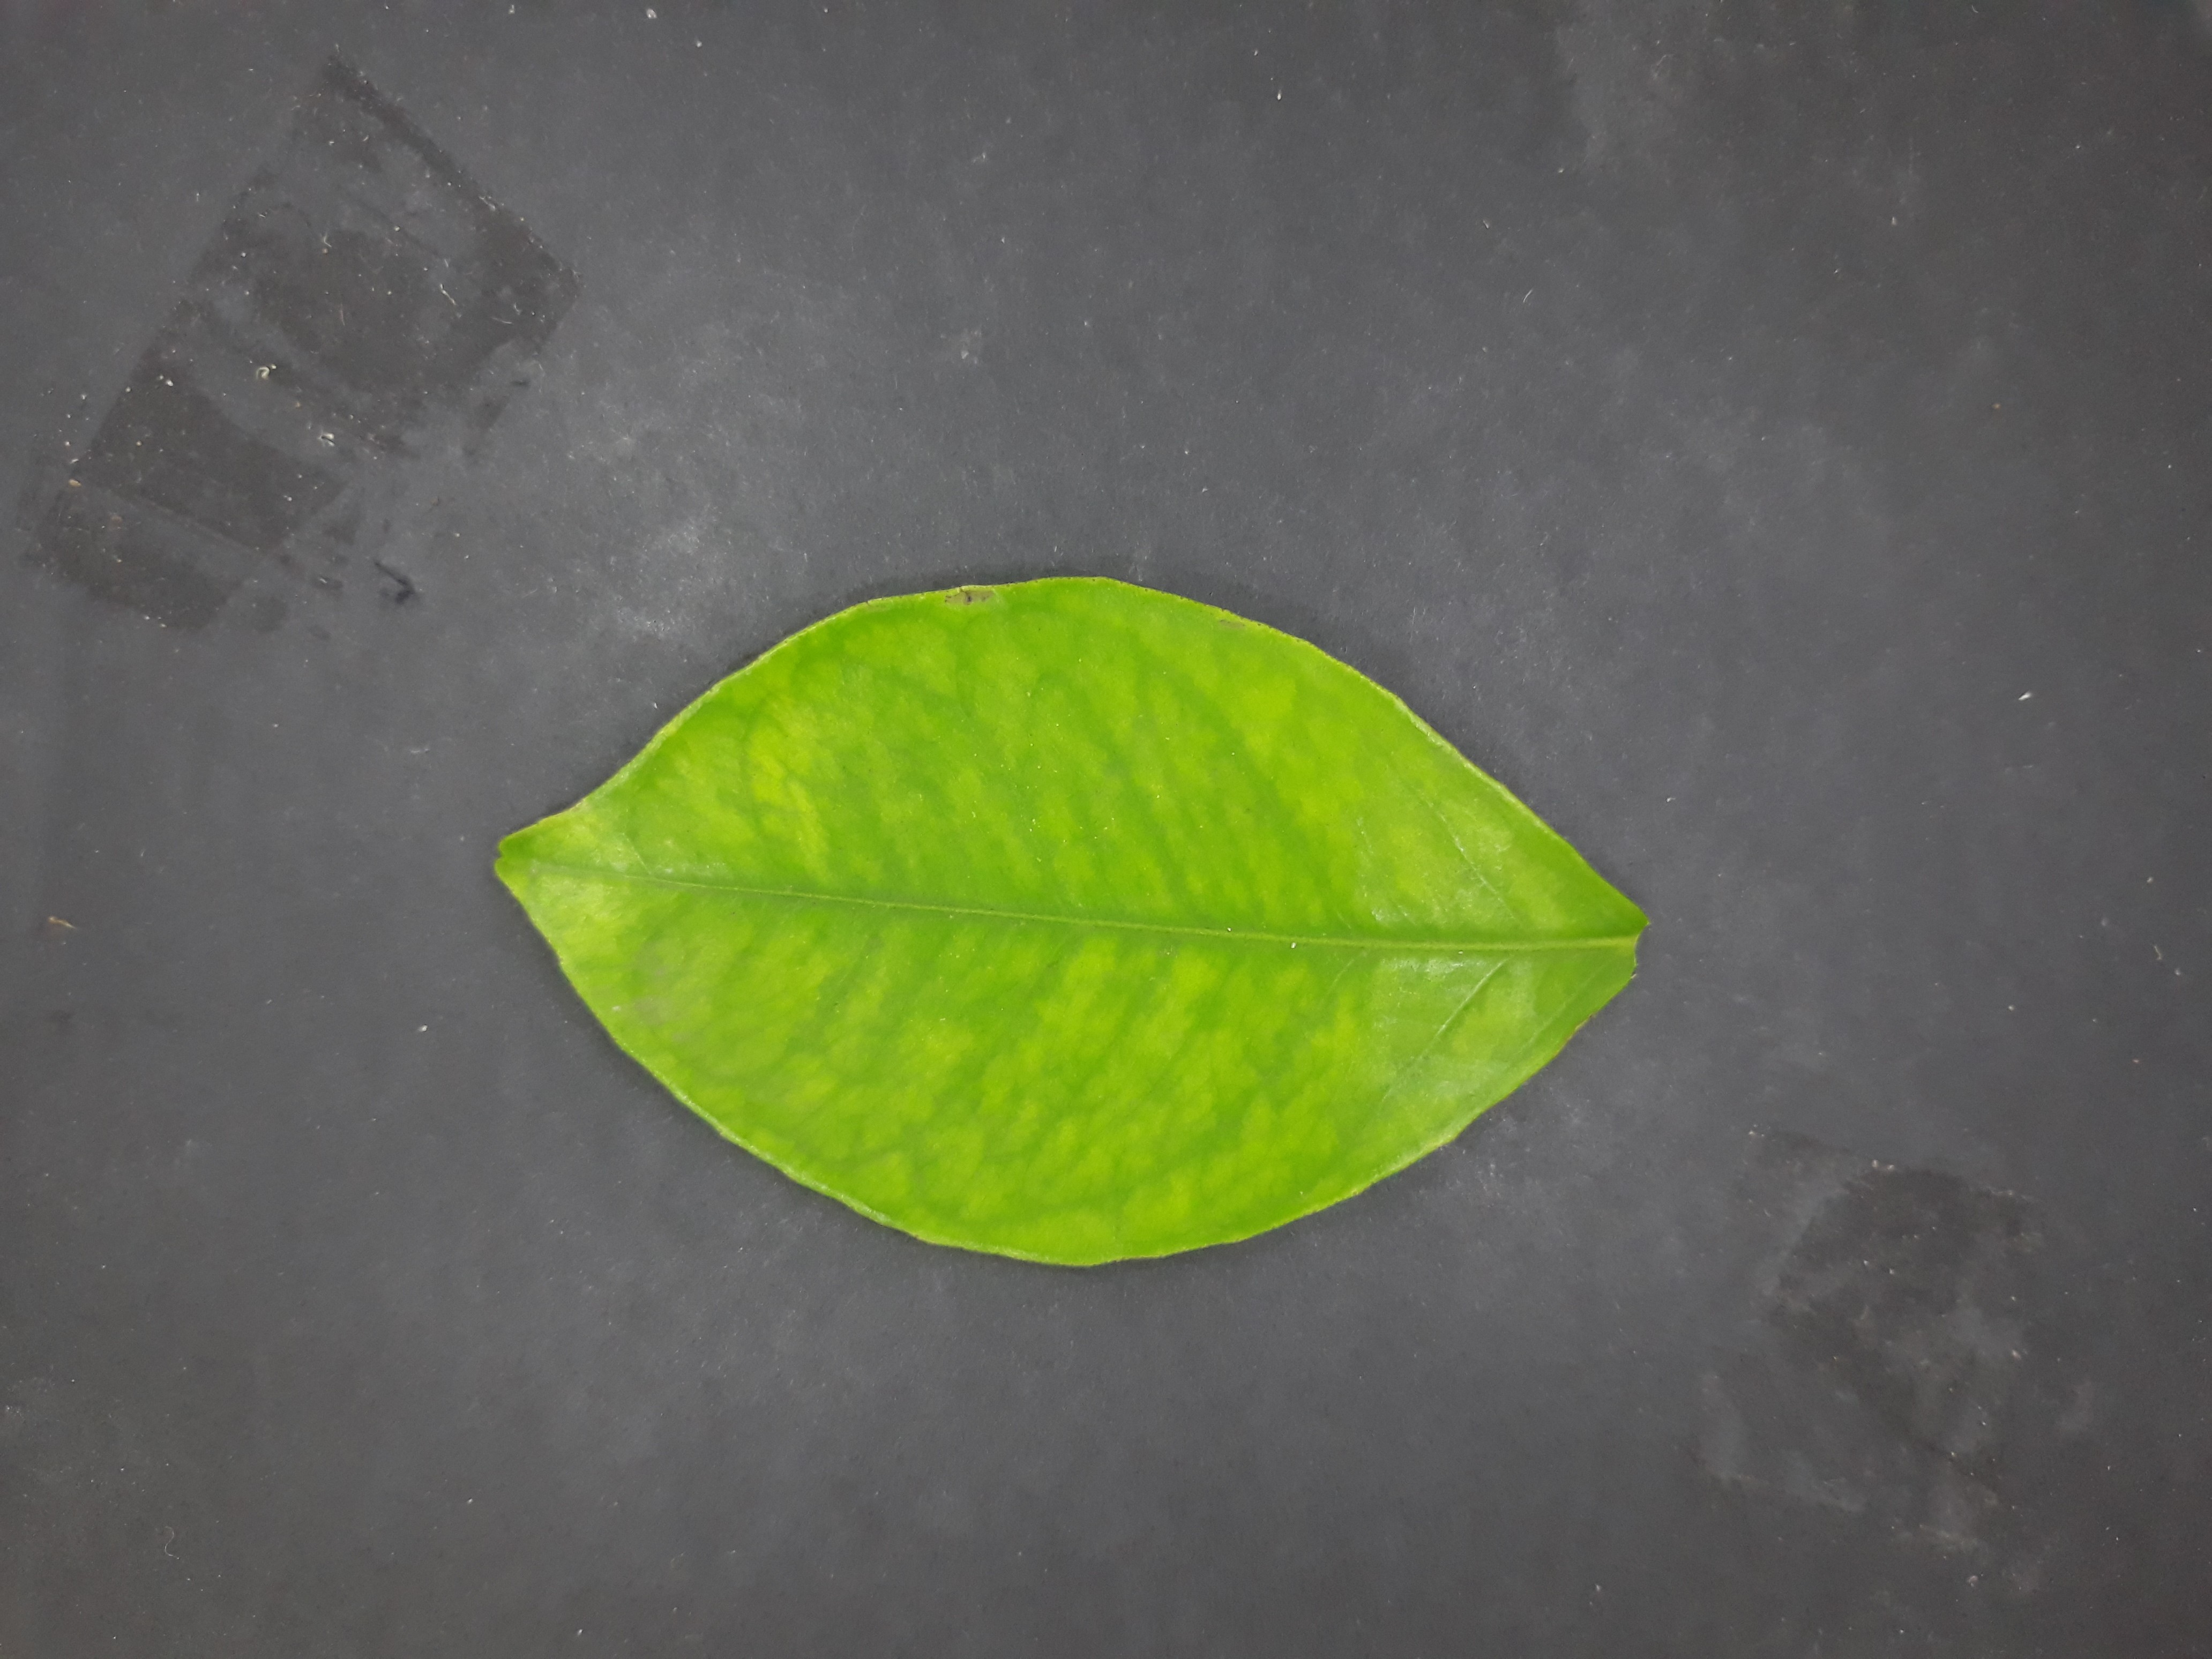
Label: Iron deficiency (Fe)